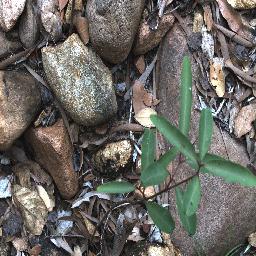
Label: rubber_vine